Manga

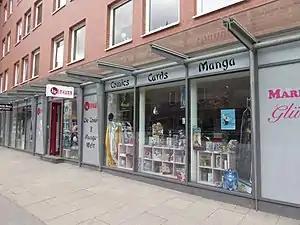
The comic book and manga store "Sakura Eldorado" in Hamburg, Germany

"E-shimbun Nippon-chi" (1874), published by Kanagaki Robun and Kawanabe Kyosai, is credited as the first manga magazine ever made.